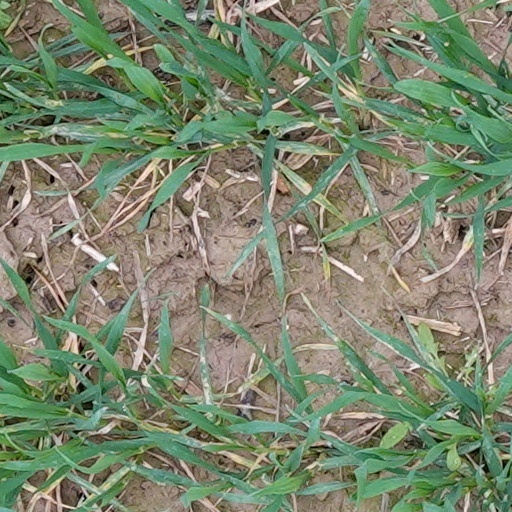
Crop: wheat